Rani Durgavati

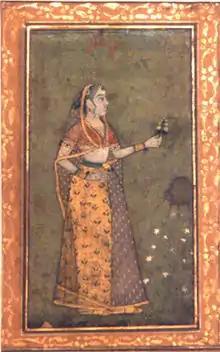
Portrait of Rani Durgavati by a Mughal Artist

Rani Durgavati (5 October 1524 – 24 June 1564) was the queen regent of Gondwana in 1550–1564 AD. She married the adopted King of Rajput ancestry Dalpat Shah, the son of King Sangram Shah of Gondwana. She served as regent of Gondwana during the minority of her son, Vir Narayan, from 1550 until 1564. She is chiefly remembered for defending Gondwana against the Mughal Empire.